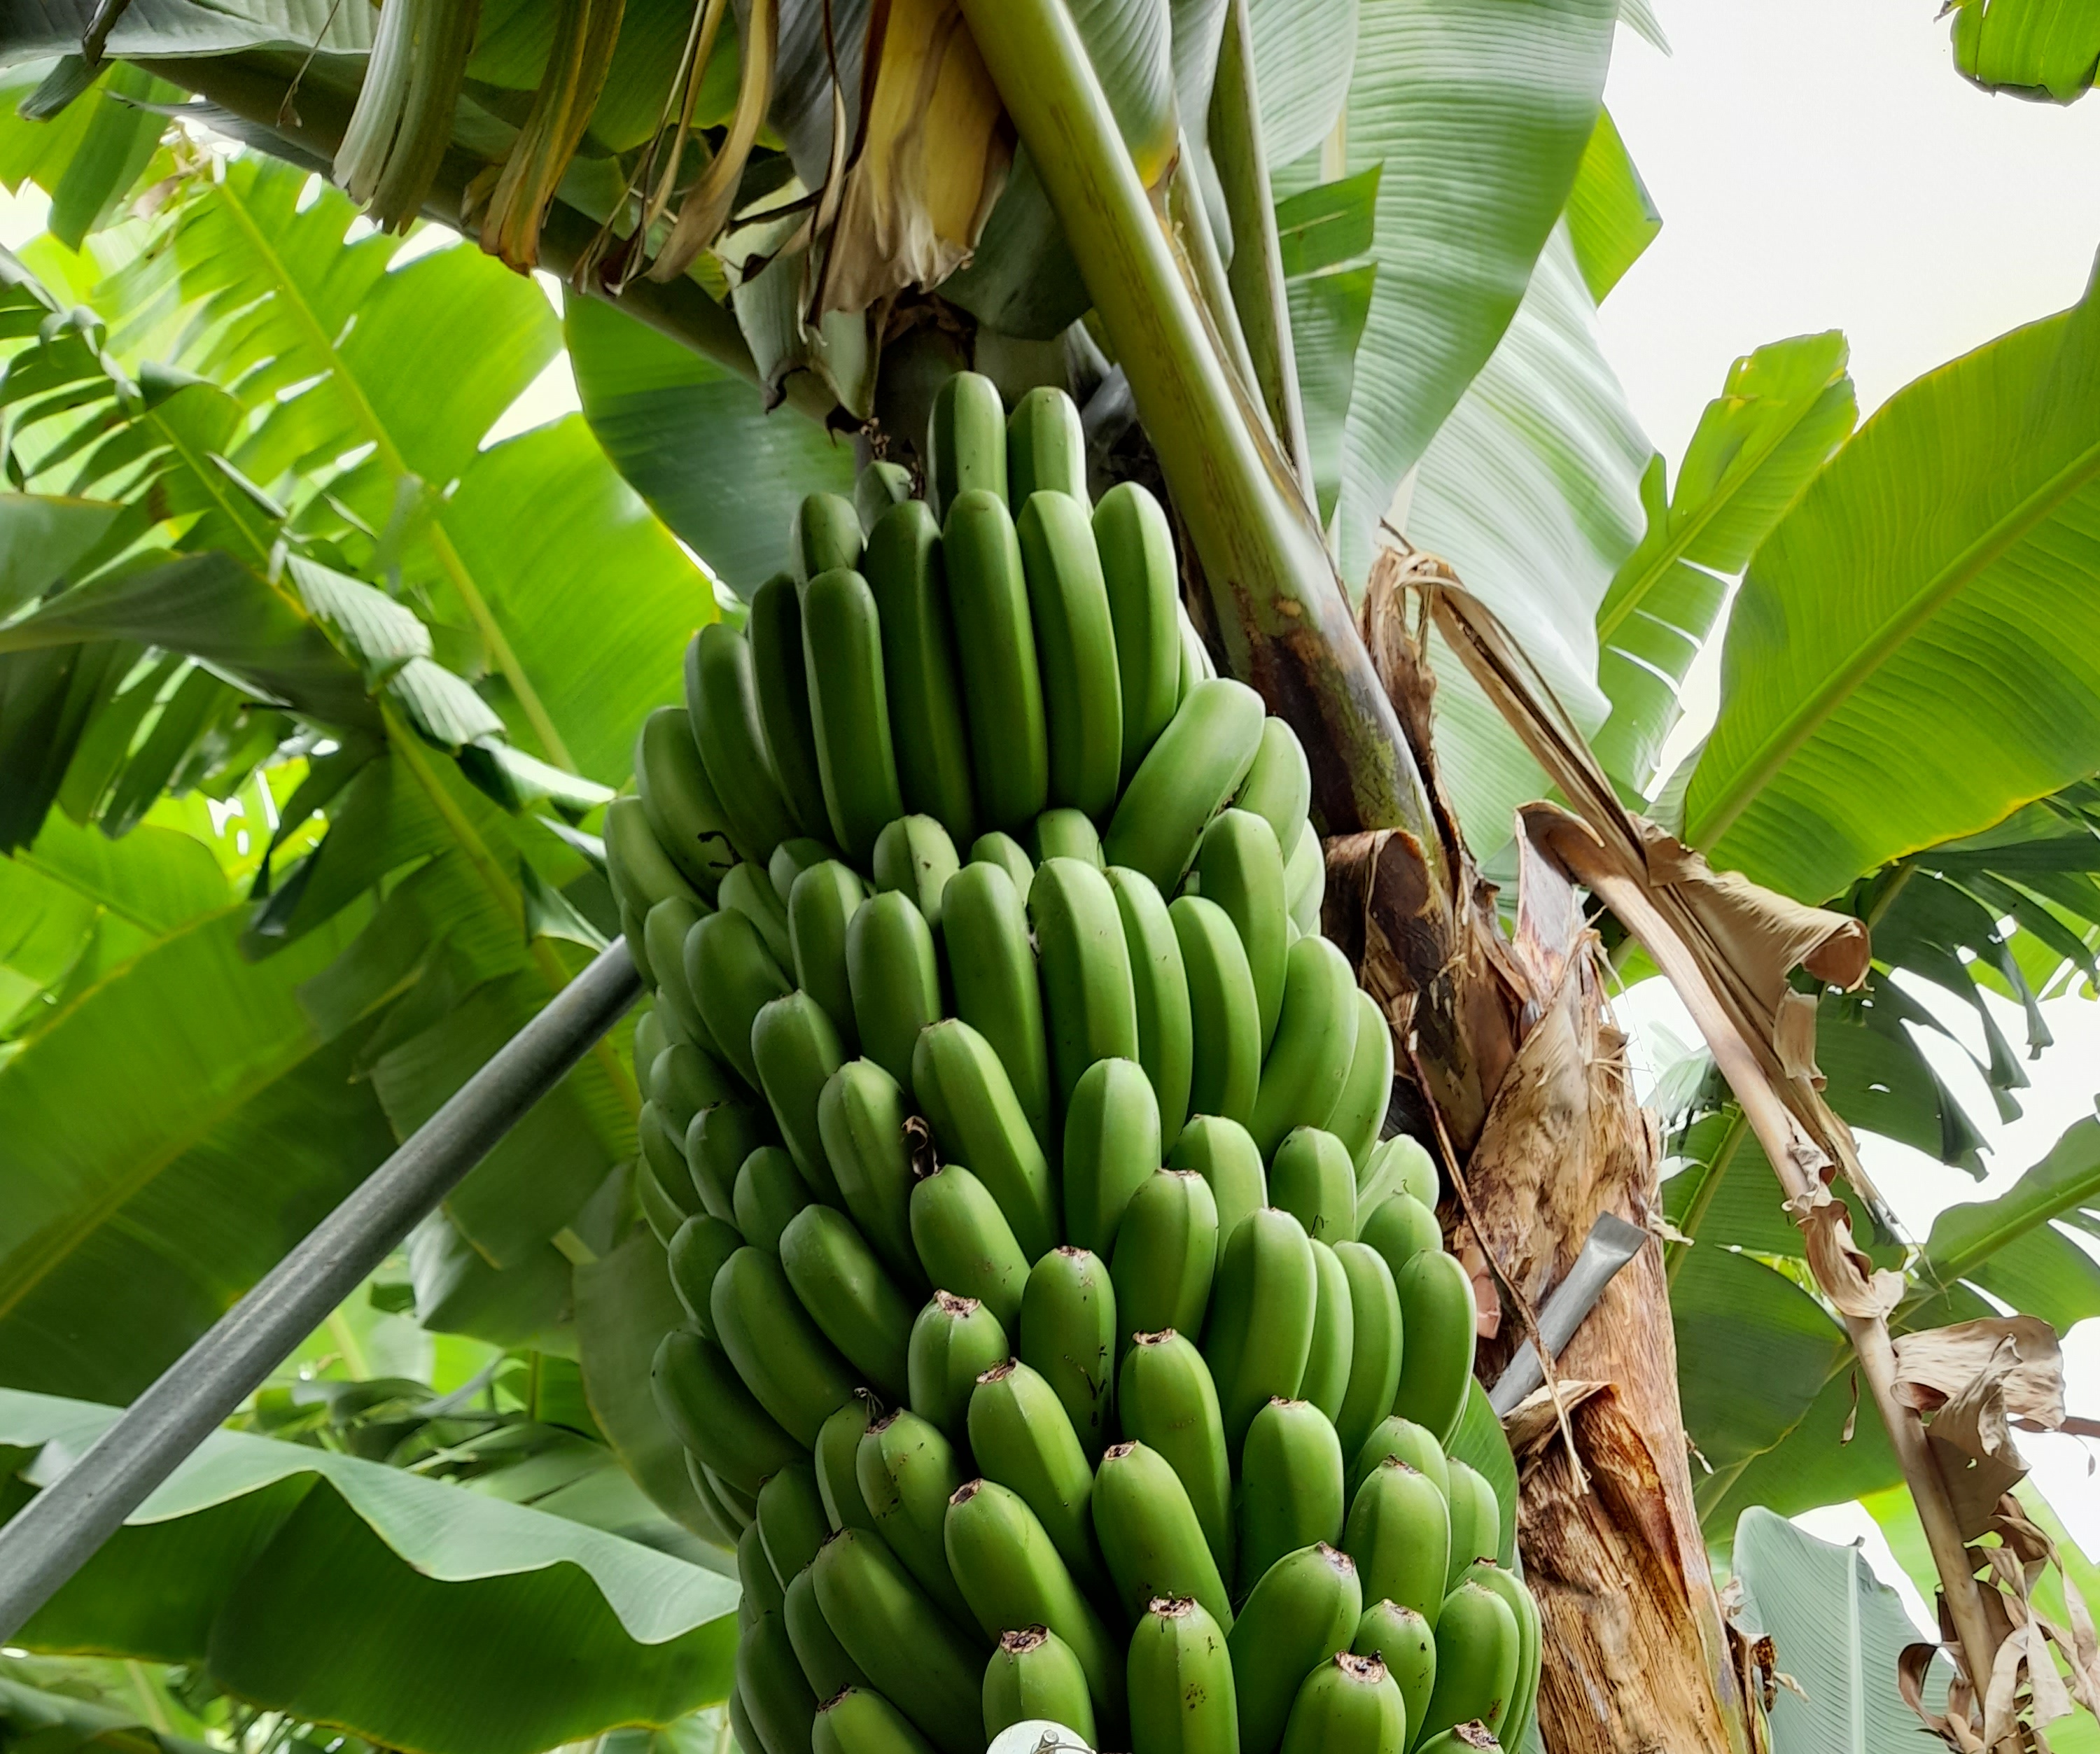
Label: Cut